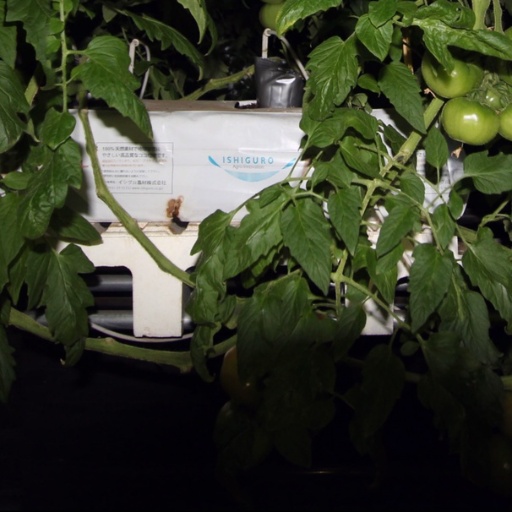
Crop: tomato